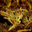
Label: frog